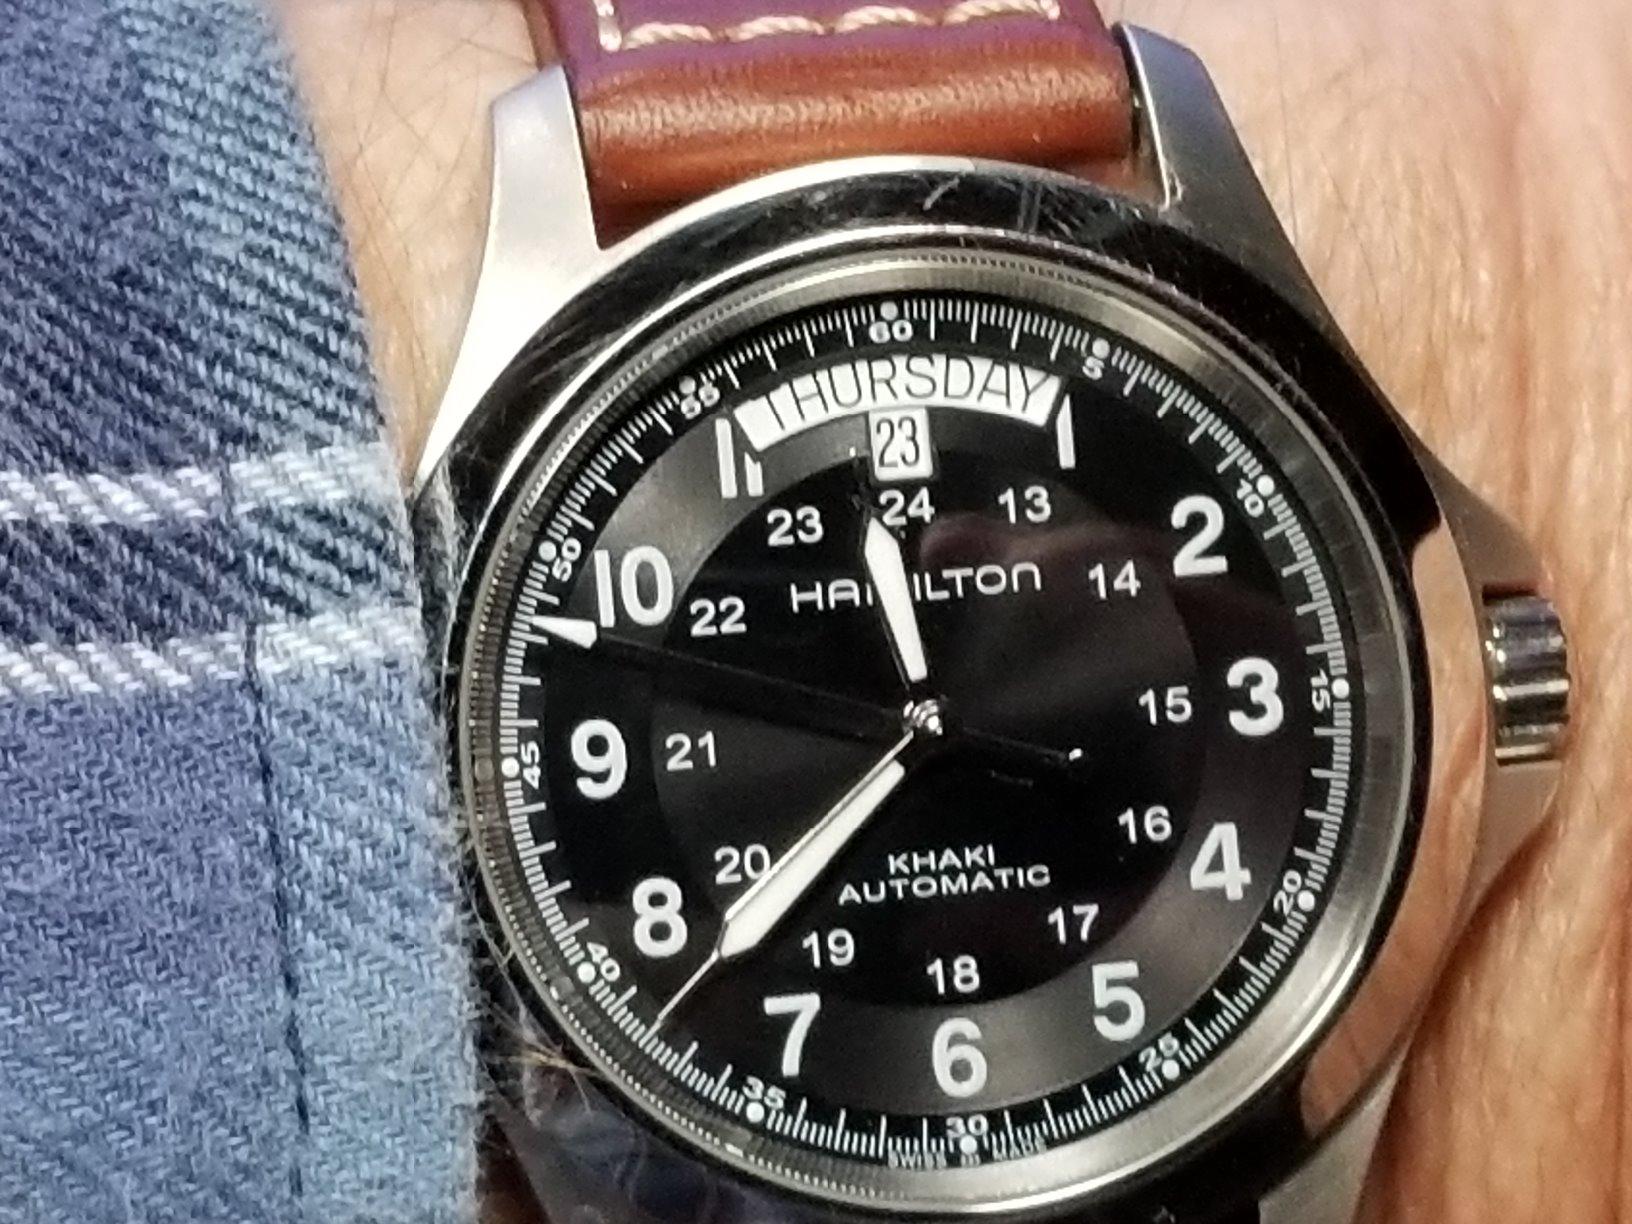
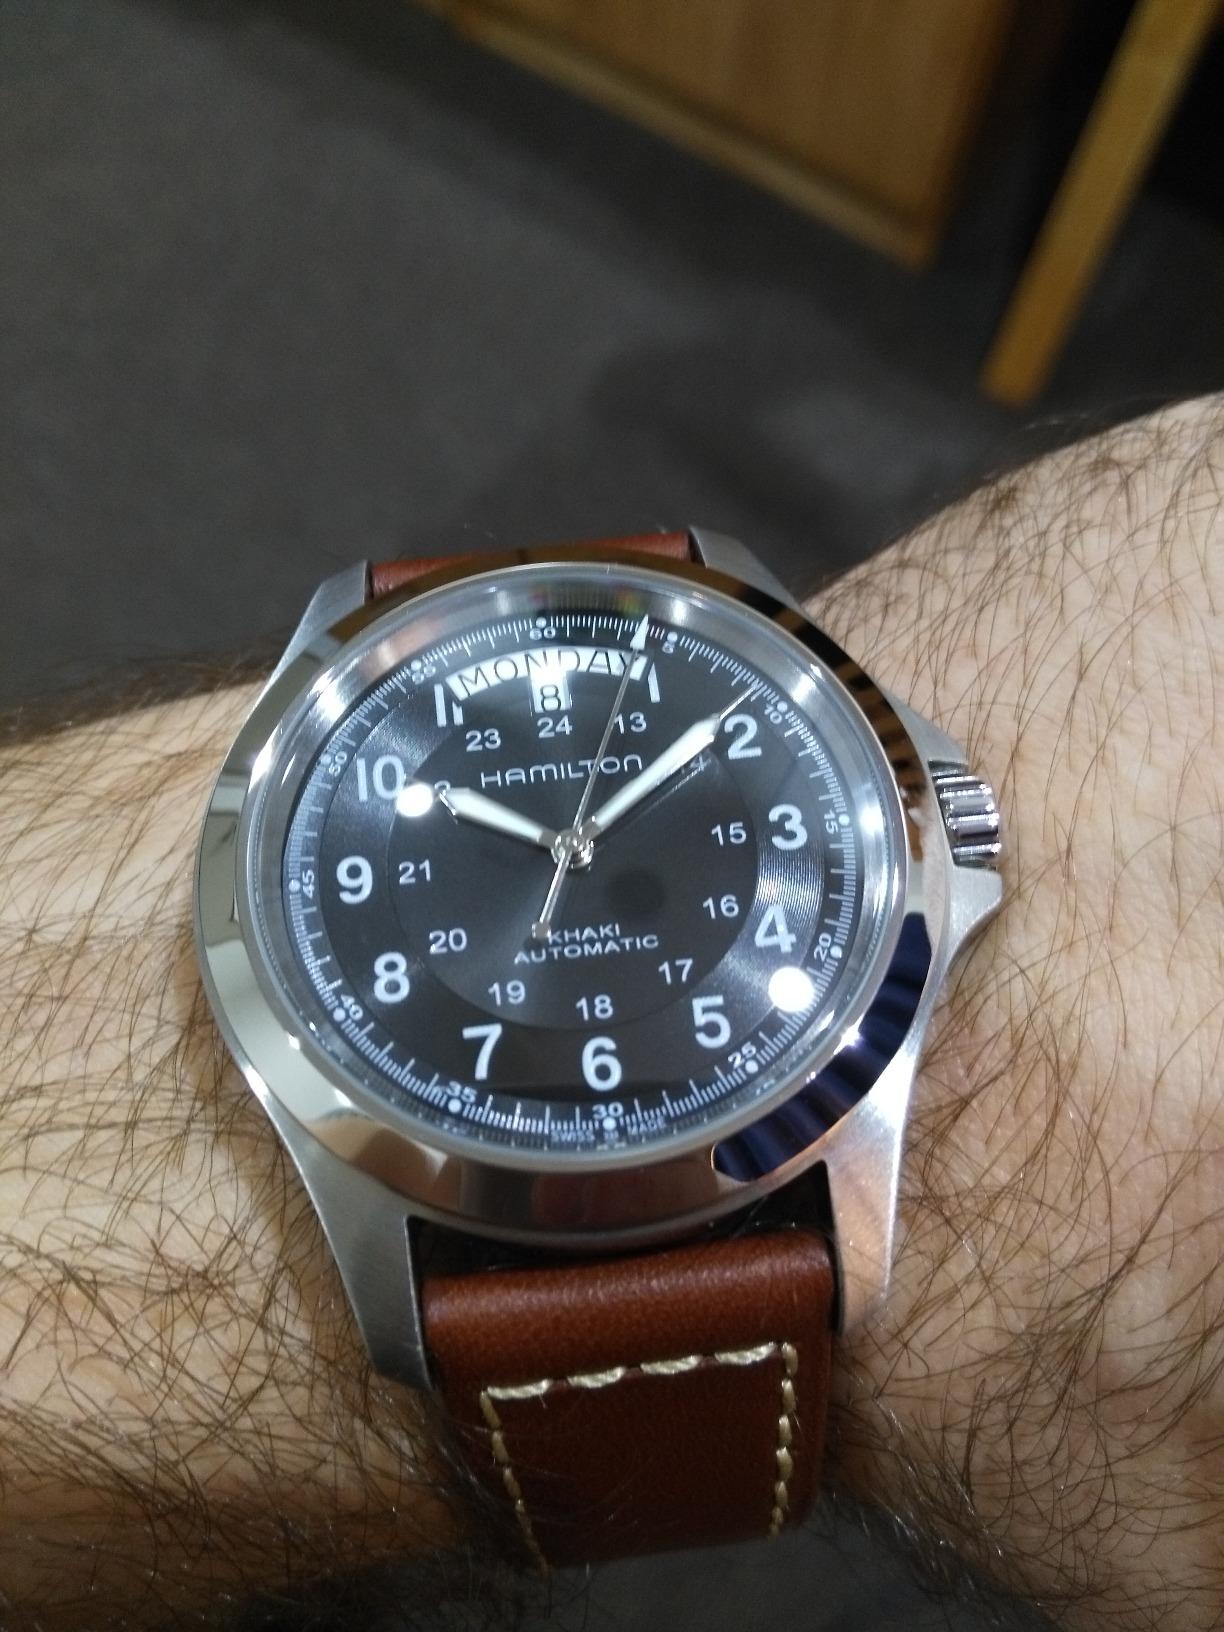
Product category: accessories_watch
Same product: yes